The Last Christeros

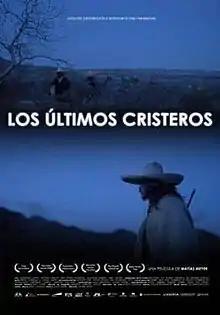
Mexican theatrical release poster

The Last Christeros is a 2011 Mexican Western drama film, produced, directed and written by Matías Meyer.